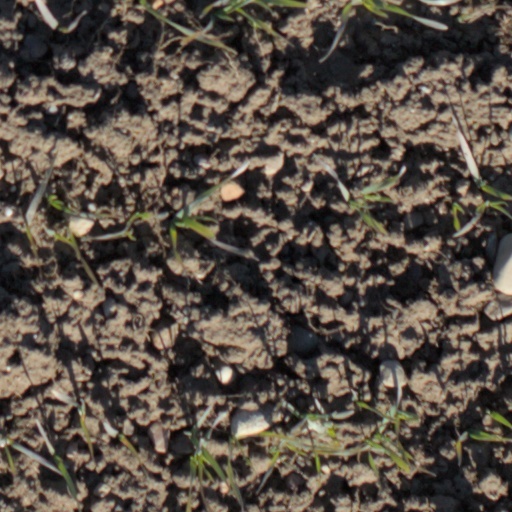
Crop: wheat